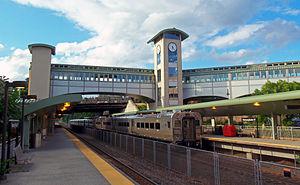
Ramsey est un borough situé dans le comté de Bergen dans l'État du New Jersey. En 2010, sa population est de 14 473 habitants.